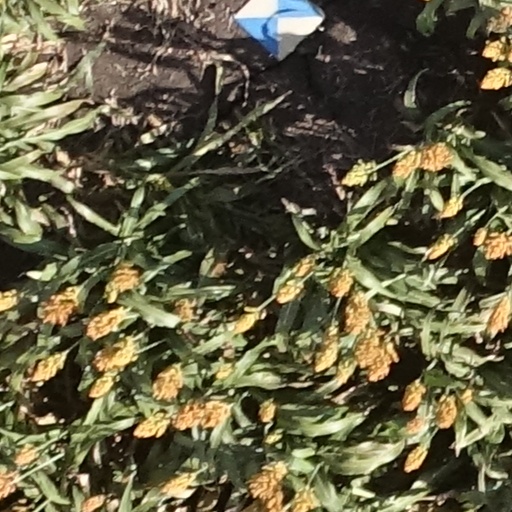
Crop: sorghum